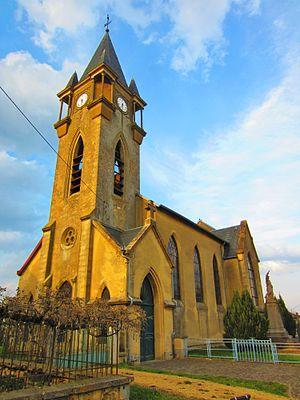
Eglise Romagne Cotes
Romagne-sous-les-Côtes est une commune française située dans le département de la Meuse, en région Grand Est.